Karakum Canal

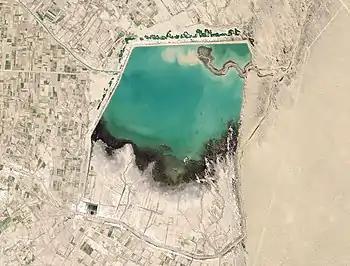
The Karakum Canal (lower right) and the Hanhowuz Reservoir, 2014.

The Karakum Canal (Qaraqum Canal, Kara Kum Canal, Garagum Canal; , "Karakumskiy Kanal") in Turkmenistan is one of the largest irrigation and water supply canals in the world. Started in 1954, and completed in 1988, it is navigable over much of its length, and carries of water annually from the Amu-Darya River across the Karakum Desert in Turkmenistan. The canal opened up huge new tracts of land to agriculture, especially to cotton monoculture heavily promoted by the Soviet Union, and supplying Ashgabat with a major source of water. The canal is also a major factor leading to the Aral Sea environmental disaster. The Soviet regime planned to at some time extend the canal to the Caspian Sea.